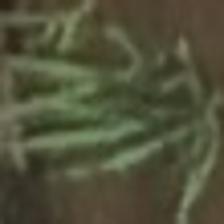
Label: clustered